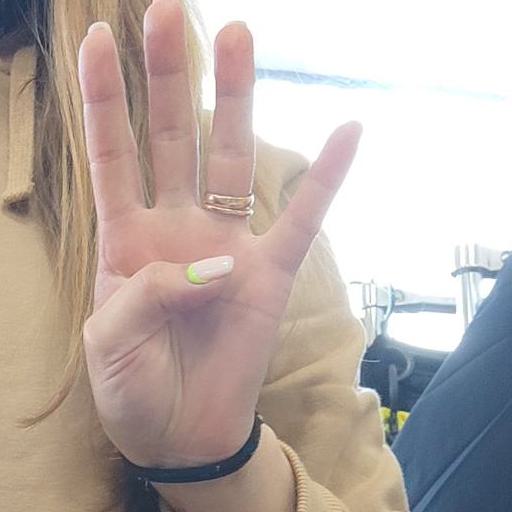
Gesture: four